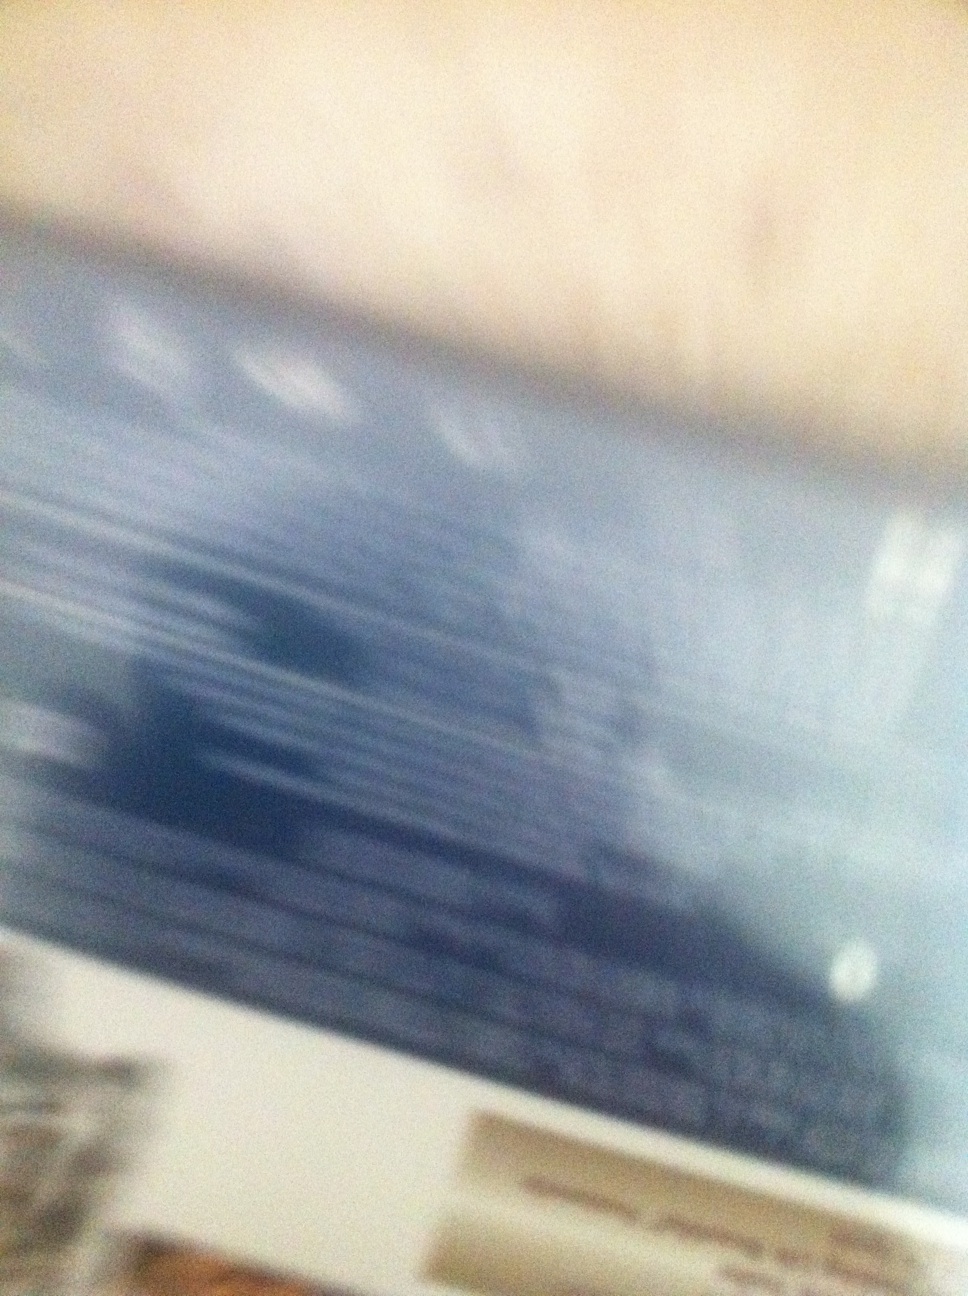Question: What language and subtitle information is on this dvd?
Answer: unanswerable